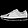
Label: Sneaker